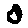
Label: 0